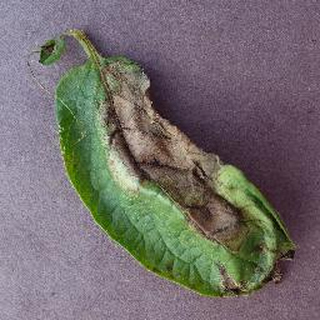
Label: potato_late_blight